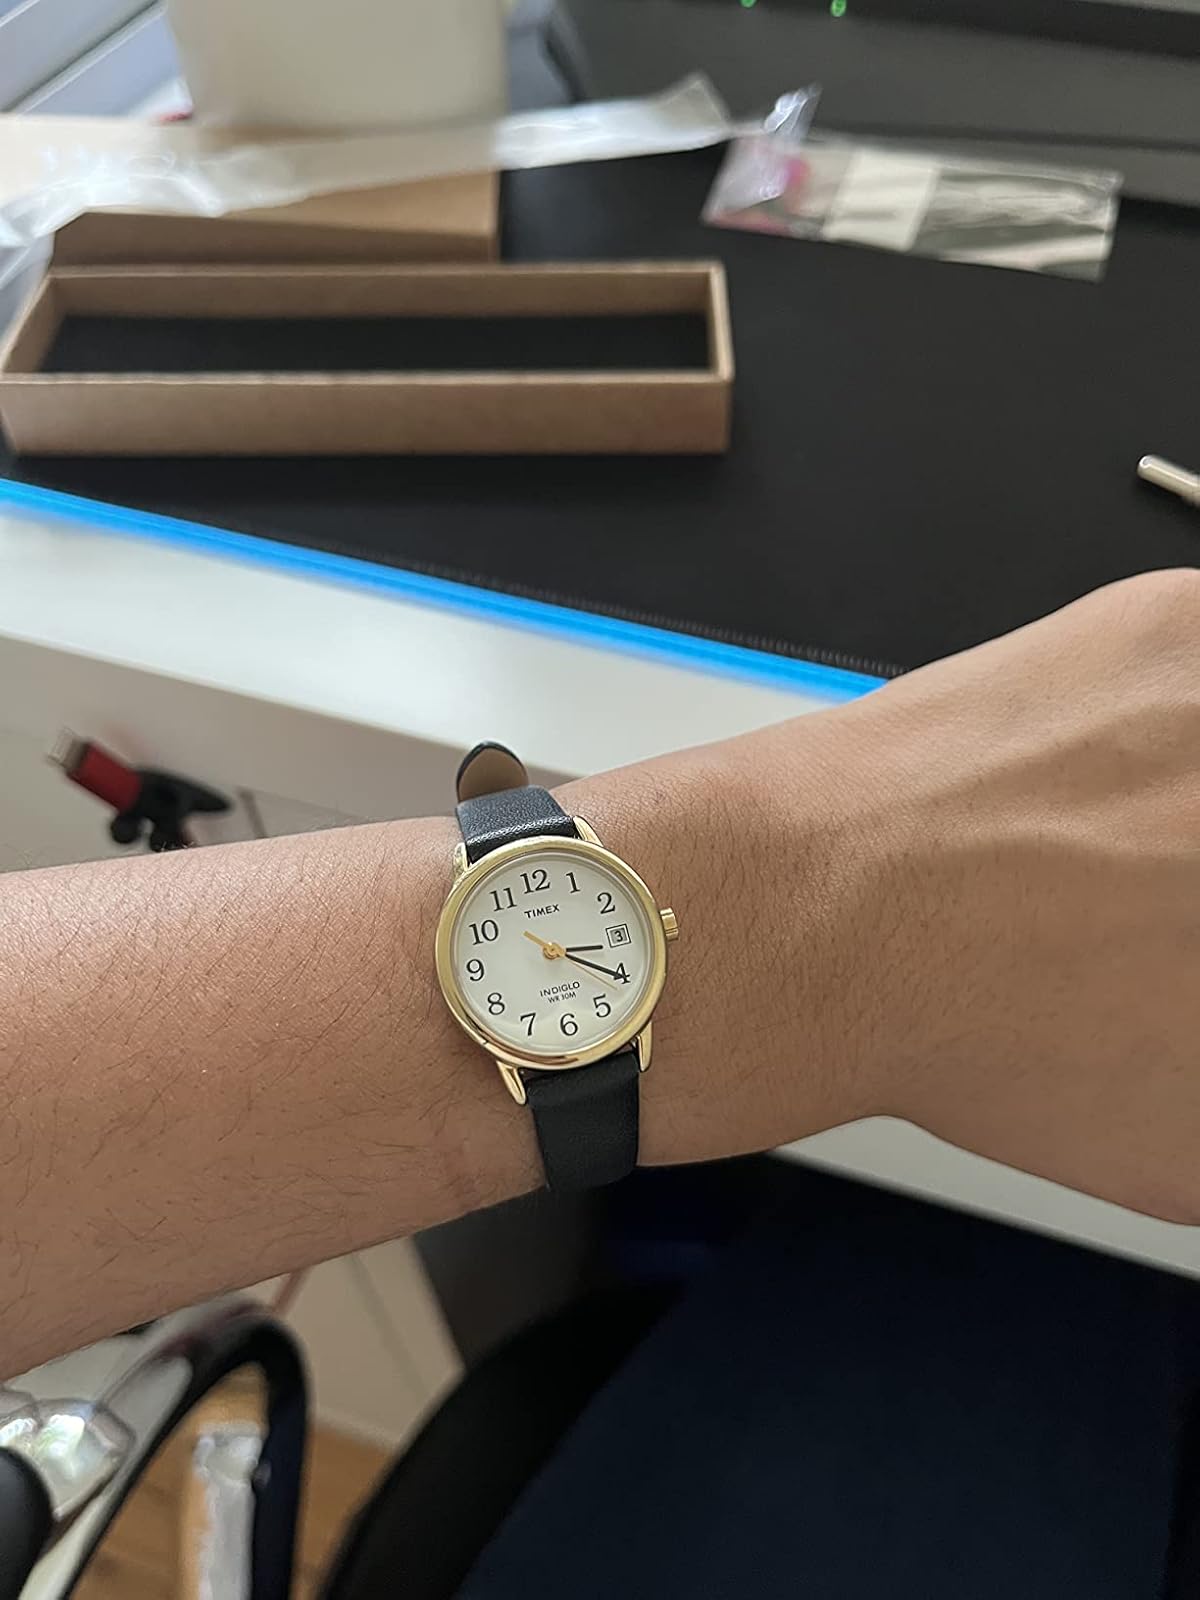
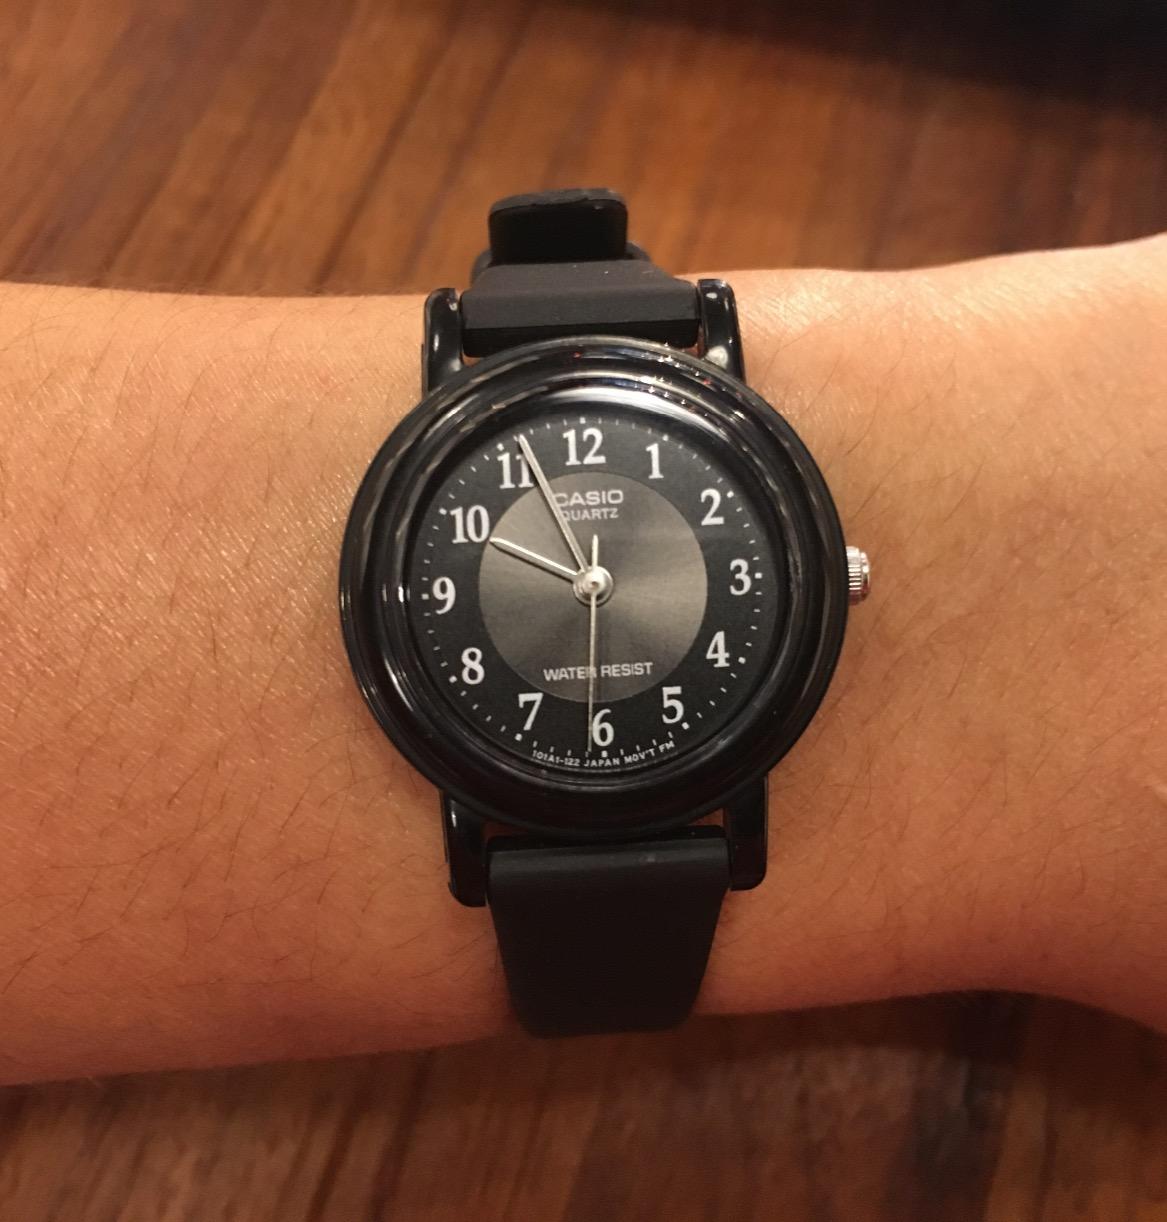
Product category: accessories_watch
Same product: no